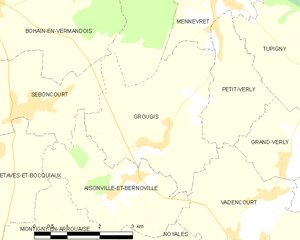
Carte des communes françaises: Grougis